Ich will den Kreuzstab gerne tragen, BWV 56

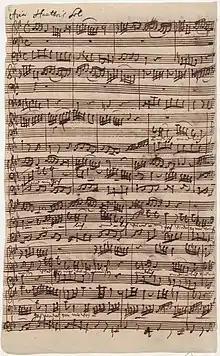
Autograph manuscript of the aria ""Endlich, endlich wird mein Joch"" for bass, obbligato oboe and continuo, 1726

The third movement, the da capo aria "" ("Finally, finally my yoke must fall away from me"), illustrates a passage from Isaiah. The full German text with Drinker's English translation reads: